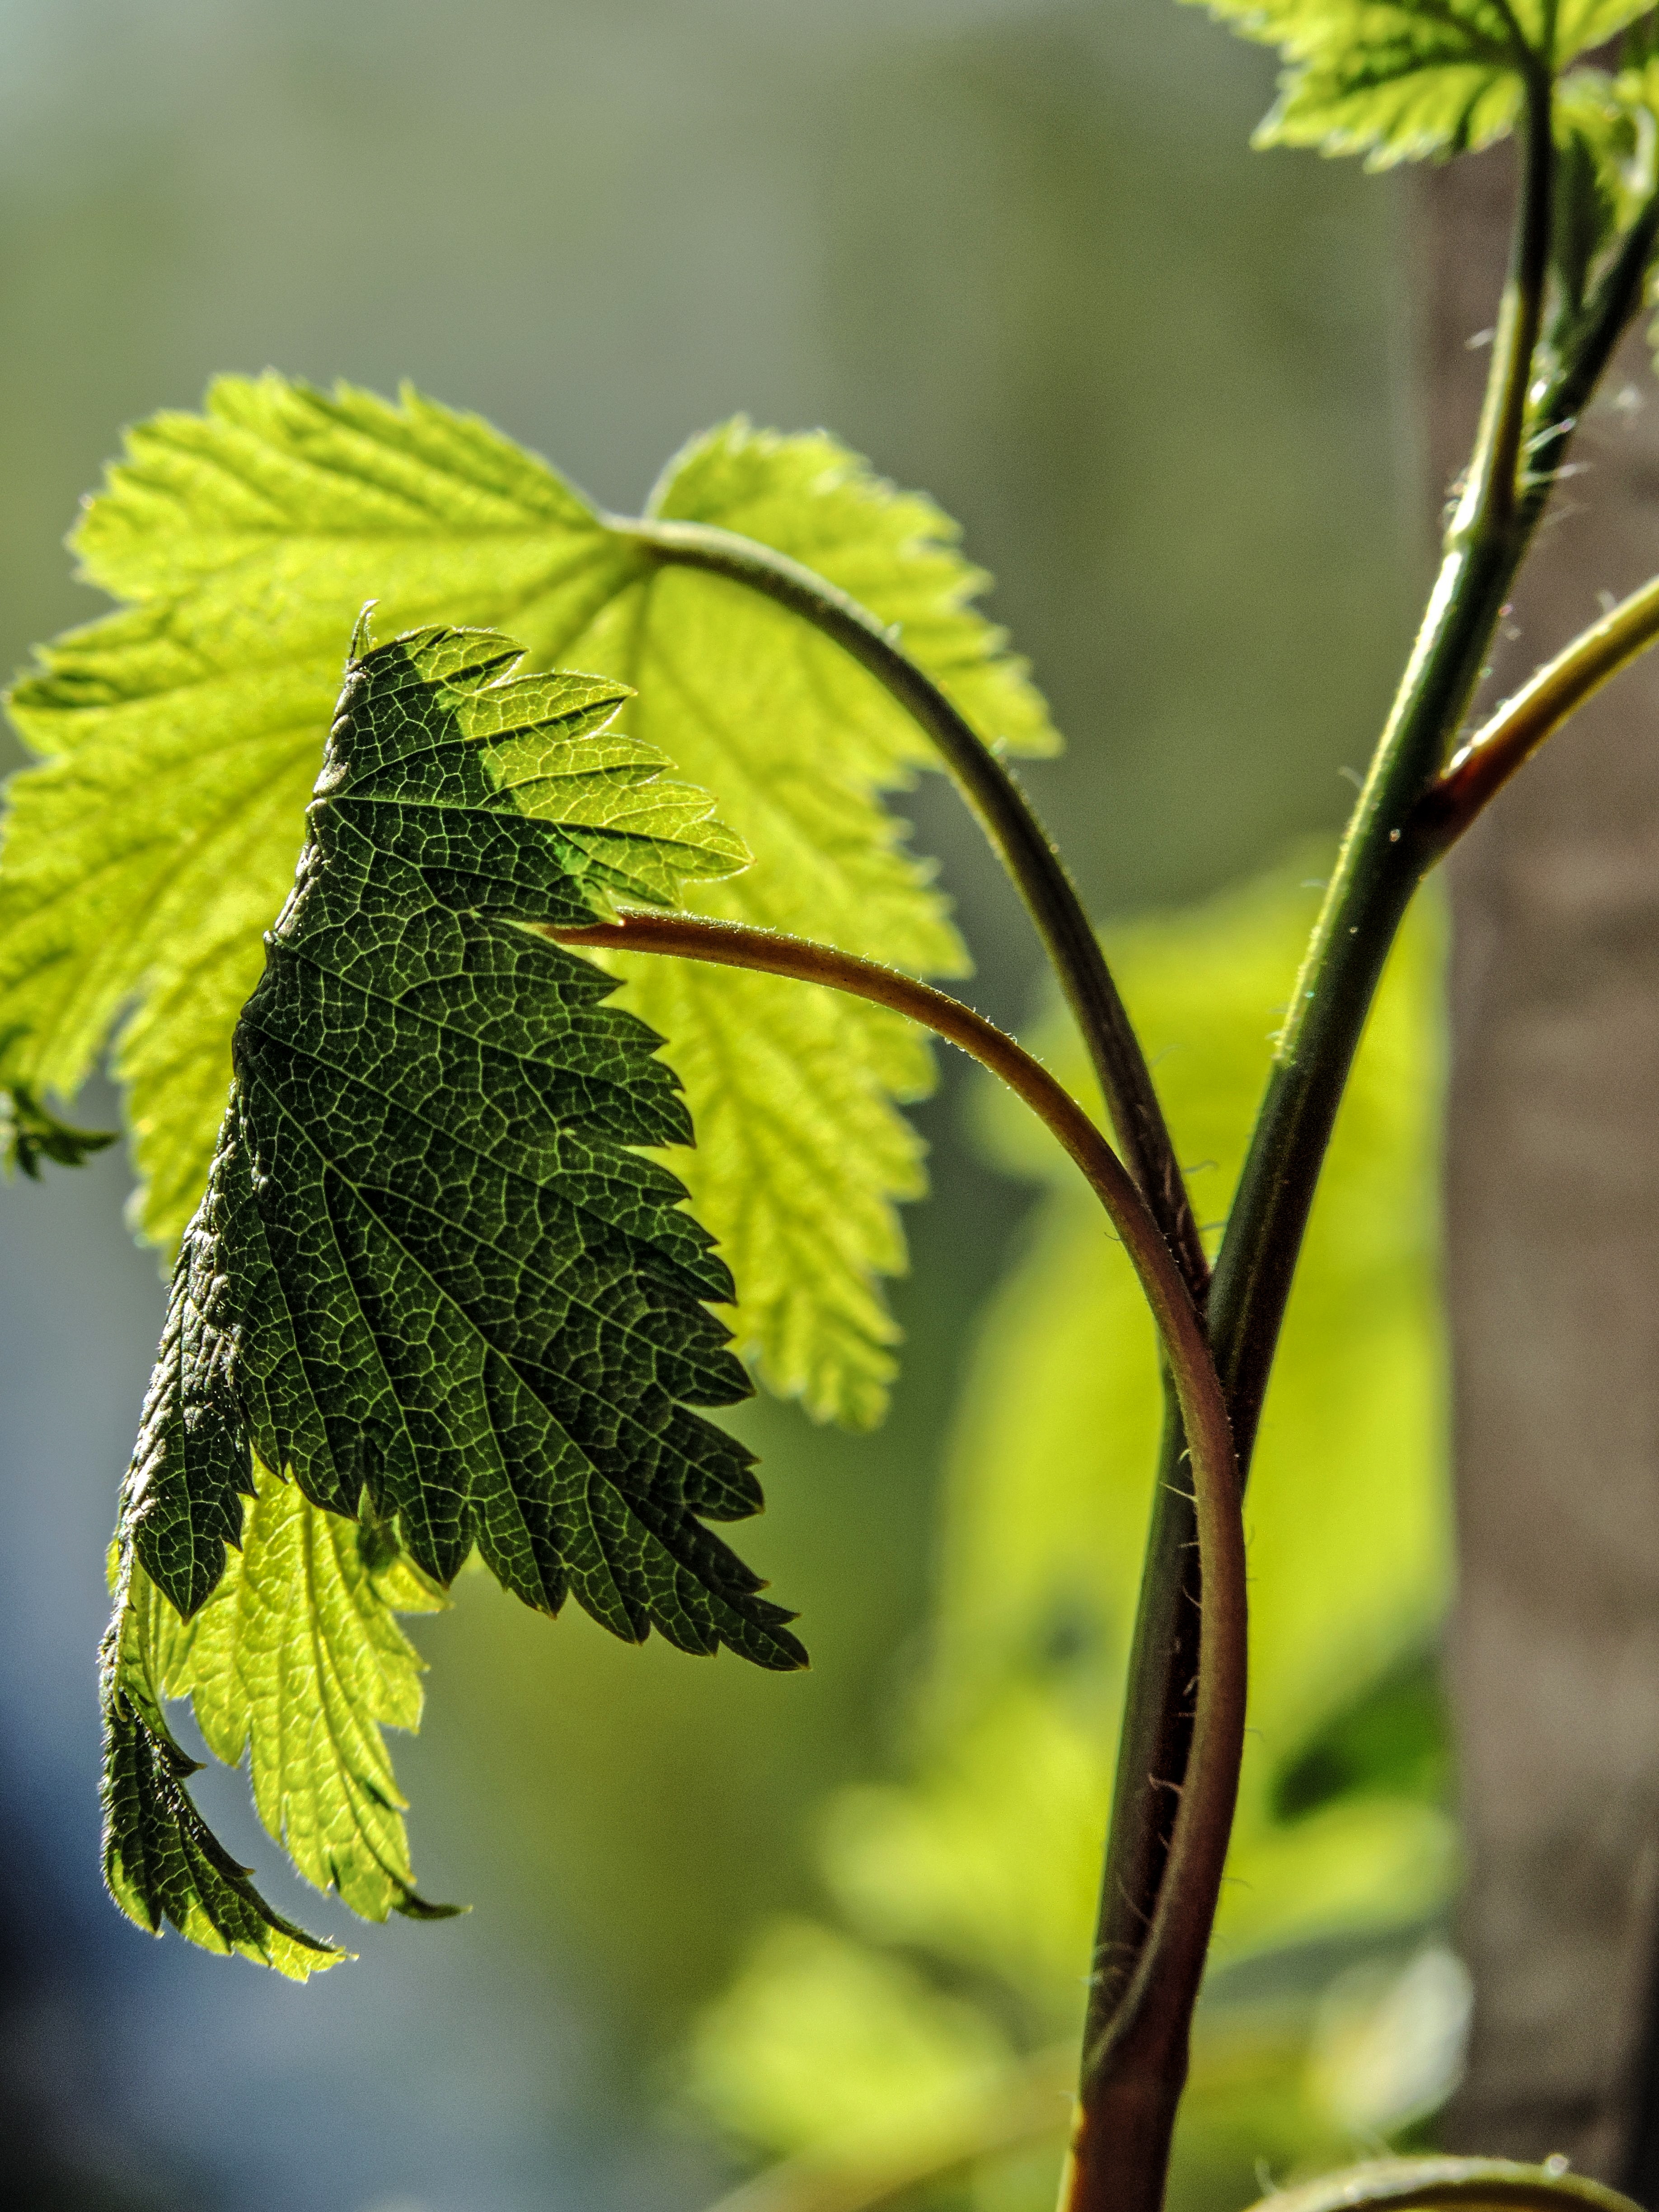
tree, nature, grass, branch, light, plant, sun, sunlight, leaf, flower, spring, green, color, macro, natural, autumn, fresh, botany, flora, season, botanical, ecology, close up, leaves, shrub, bright, backlight, organic, macro photography, flowering plant, plant stem, woody plant, land plant